Destroyer minesweeper

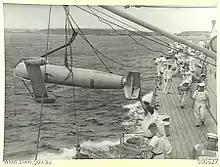
WWII paravane

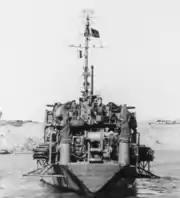
Minesweeper stern, click to view cranes (davits) on each side for towing sweep gear, winch in center

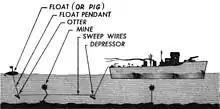
Cutting a moored mine. A paravane and kite replace the "Otter" and "Depressor", with the paravane doing the cutting

WWII Japan never developed its own magnetic or pressure mines, so for those destroyer minesweepers in the Pacific, mines were usually cut from their mooring by a paravane, shown at left, extended by a sweep line from the rear or sides of a minesweeper, assisted by the use of sonar to locate the submerged mines. Sonar could operate at a few thousand hertz to around ten thousand hertz for shallower mine location, but sonar frequencies as high as 24 thousand hertz were routinely used to track submarines at depth. WWII mine location sonar in the Pacific in WWII was one of the first true search sonars and employed frequency modulation. Its range, in perfect conditions, could not exceed 800 yards or 730 meters, which was inadequate for purposes other than locating and plotting minefields. The sonar had a Plan Position Indicator, similar to those on high quality modern radar, which showed mines as bright green "pears". The sonar also conveniently made a sound audible to the minesweeping crewman, when a mine was swept by its beam, a clear ringing note the mine crews dubbed "hell's bells."